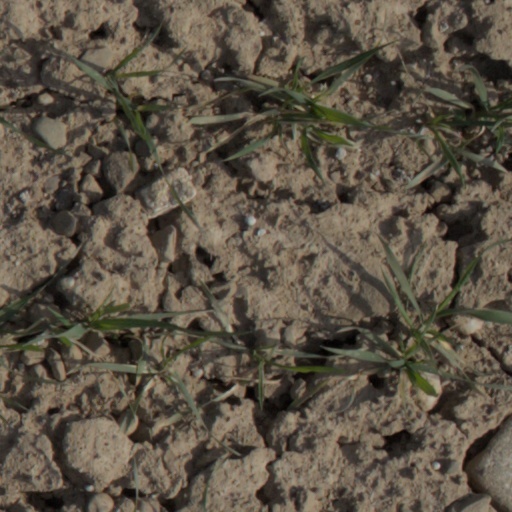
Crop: wheat